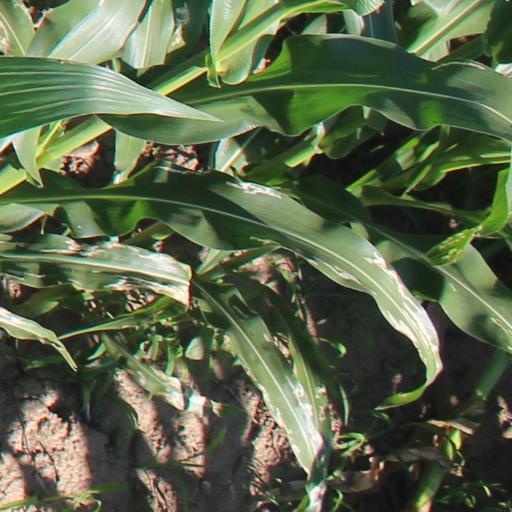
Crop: maize; corn